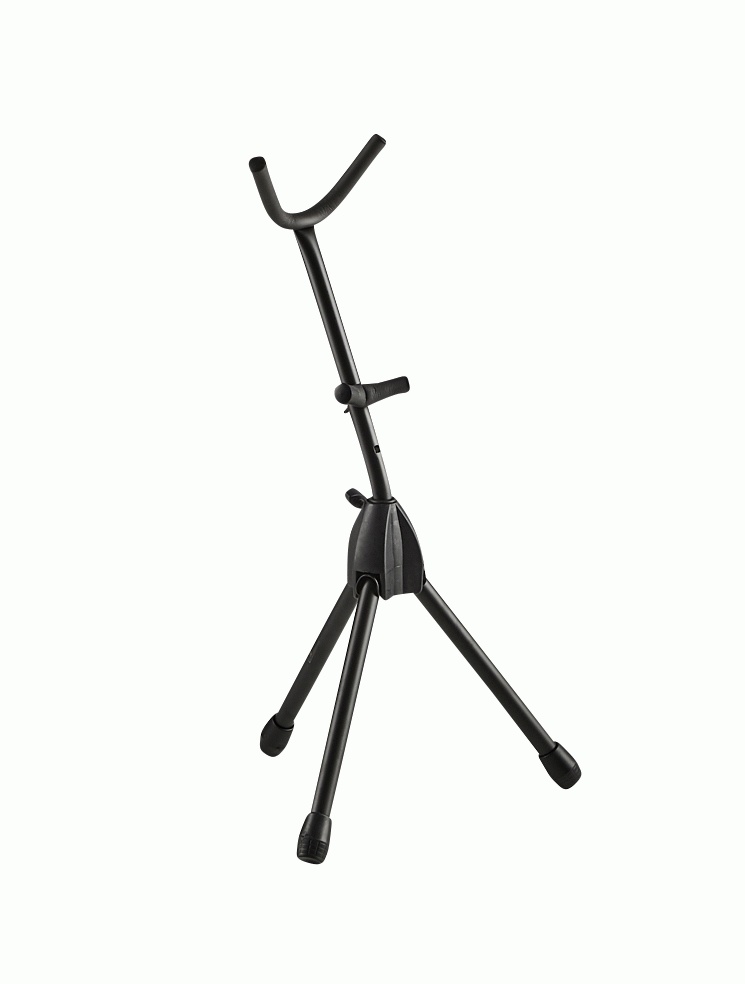
Armour SXS50 Saxophone Stand
Armour offers quality stands for Keyboards and other traditional instruments to offer flexibility and stability you can count on. This Saxophone Stand features a sturdy metal tripod with foam padding for protection. Its adjustable height means it can fit most Saxophones and its folding design gives you great portability.
Brand: ARMOUR
Category: Arts & Entertainment > Hobbies & Creative Arts > Musical Instrument & Orchestra Accessories > Woodwind Instrument Accessories > Saxophone Accessories > Saxophone Pegs & Stands